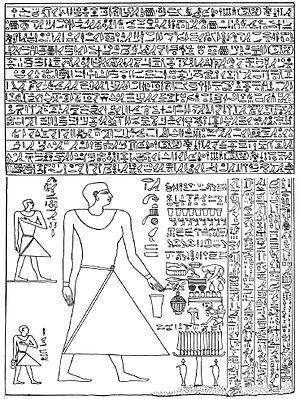
Néférou Iʳᵉ serait l'unique épouse du premier roi de la XIᵉ dynastie Montouhotep Iᵉʳ et, selon les spécialistes, dont Silke Roth, la mère des rois Antef Iᵉʳ et Antef II. Elle est nommée uniquement sur la stèle de Tjetjy, dans laquelle son fils Antef II est décrit comme « né de Néférou ».